Darwin Quintero

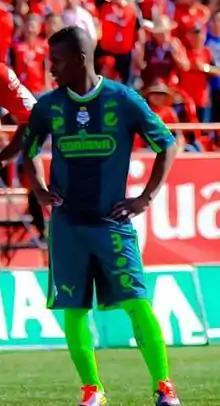
Quintero during the 2012 Clausura

Before the start of the 2011 Apertura, Quintero changed his jersey number from 28 to 3 due to his son being born on 3 March. He made his first appearance of the Apertura in matchweek 1, coming off the bench and picking up an assist in a 4–1 win over Pachuca on 23 July. In matchweek 2, he scored his first goal of the campaign and picked up another assist as "Los Guerreros" defeated Atlante 3–0. On 26 October, he scored in a 1–1 draw with Club América, bringing his goal involvement to 6 in his last 6 games. Quintero ended the Apertura with 5 goals from 17 games as he helped Santos qualify for Liguilla. He had one assist in the first leg and a goal in the second to help see Santos past Chiapas and into the semifinals, where they advanced past Morelia. In the first leg of the final with Tigres, "Los Guerreros" were unable to have much success and lost 1–0, with Quintero being substituted at half time. In the second leg, Quintero was replaced after 15 minutes due to goalkeeper Oswaldo Sánchez receiving a red card. Santos would go on to lose the game 3–1, falling short in the final once again.